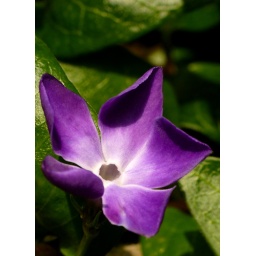
Love these little flowers against their dark green leaves!